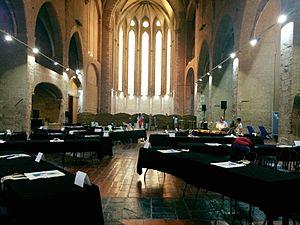
Montage du salon du livre du FILAF en cours
Le Festival international du livre d'art et du film est un évènement annuel consacré à l’art et plus particulièrement à ses éditions littéraires et productions cinématographiques. Il a lieu chaque année durant la dernière semaine de juin dans le centre historique de Perpignan, depuis 2011. Le projet du FILAF vise à promouvoir, diffuser et primer les meilleurs livres et films documentaires sur l’art produits chaque année dans le monde.
Le couvent des Frères Prêcheurs est un couvent fondé au XIIIᵉ siècle et situé à Perpignan, dans le département des Pyrénées-Orientales.